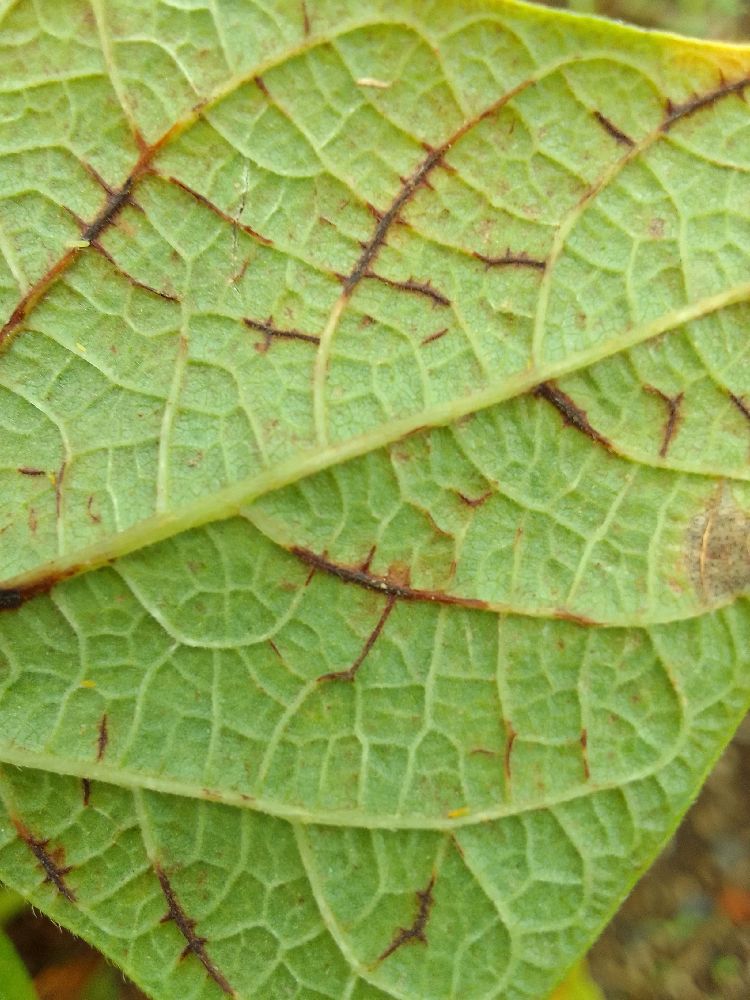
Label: anthracnose